Mexican muralism

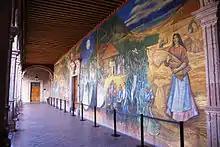
View of the mural in the Palacio de Gobierno

Mexican muralism brought mural painting back to the forefront of Western art in the 20th century with its influence spreading abroad, especially promoting the idea of mural painting as a form of promoting social and political ideas. It offered an alternative to non-representational abstraction after World War I with figurative works that reflect society and its immediate concerns. While most Mexican muralists had little desire to be part of the international art scene, their influence spread to other parts of the Americas. Muralists influenced by Mexican muralism include Carlos Mérida of Guatemala, Oswaldo Guayasamín of Ecuador and Candido Portinari of Brazil.